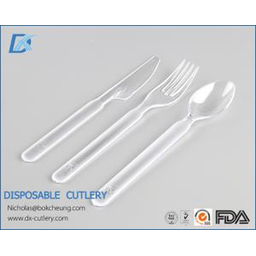
Label: plastic